Minyong Kim

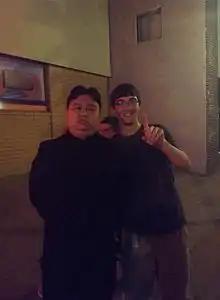
Kim poses with a student

Minyong Kim (sometimes known as Dragon) is an impersonator of Kim Jong Un, the supreme leader of North Korea. His impersonation gained attention when he was an undergraduate student at the University of Illinois at Urbana-Champaign.